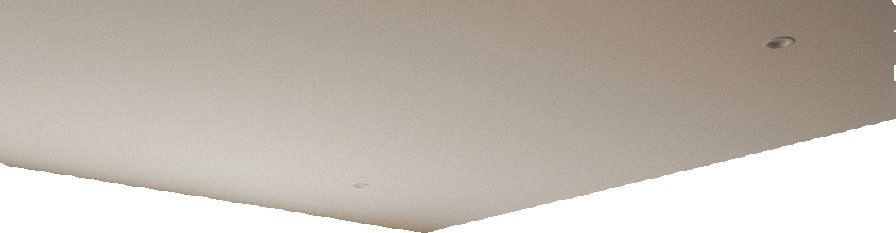
Surface category: ceiling